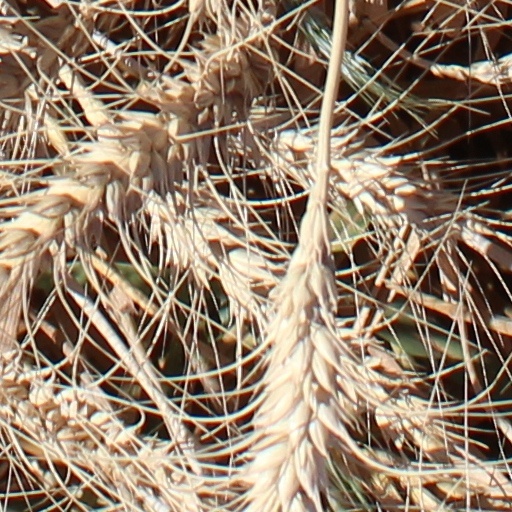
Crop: wheat